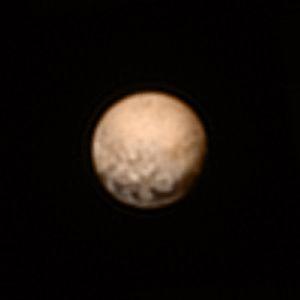
Photographie en couleurs quasi-réelles de la planète Pluton prise par la sonde New Horizons le 3 juillet 2015 à une distance de 12,5 millions de kilomètres.